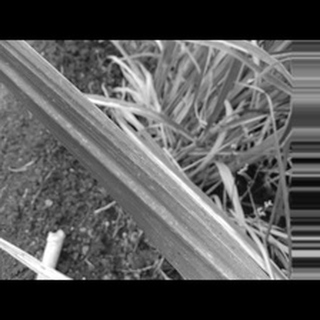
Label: sugarcane_rust